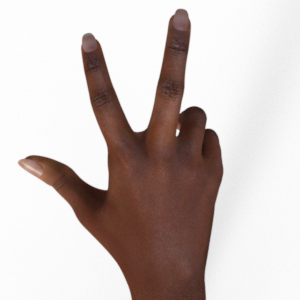
Label: scissors